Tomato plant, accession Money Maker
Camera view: horizontal (90 deg, fisheye); turntable rotation: 240 degrees
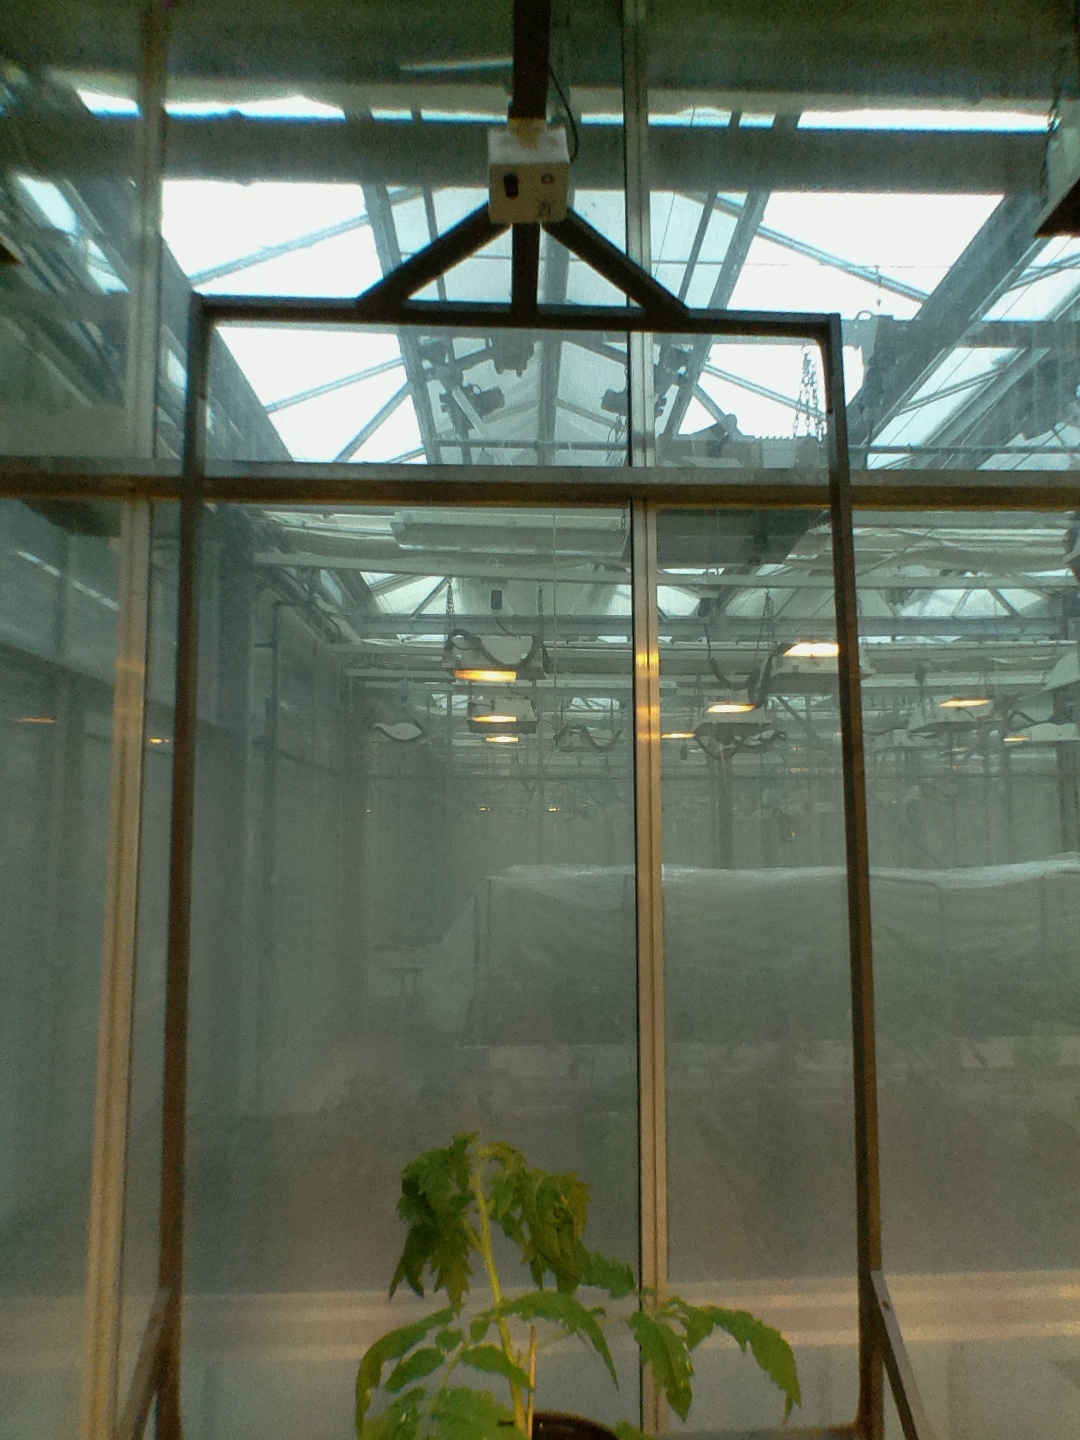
BBCH growth stage 13: 6 of true leaves visible